Galileo project

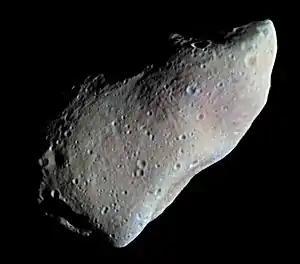
Potato-shaped asteroid

Two months after entering the asteroid belt, "Galileo" performed the first asteroid encounter by a spacecraft. "Galileo" passed 951 Gaspra, an S-type asteroid, at a distance of at 22:37 UTC on October 29, 1991, at a relative speed of about . Fifty-seven images of Gaspra were taken with the SSI, covering about 80 percent of the asteroid. Without the HGA, the bit rate was only about 40 bit/s, so an image took up to 60 hours to transmit back to Earth. The "Galileo" project was able to secure 80 hours of Canberra's 70-meter dish time between 7 and 14 November 1991, but most of images taken, including low-resolution images of more of the surface, were not transmitted to Earth until November 1992.